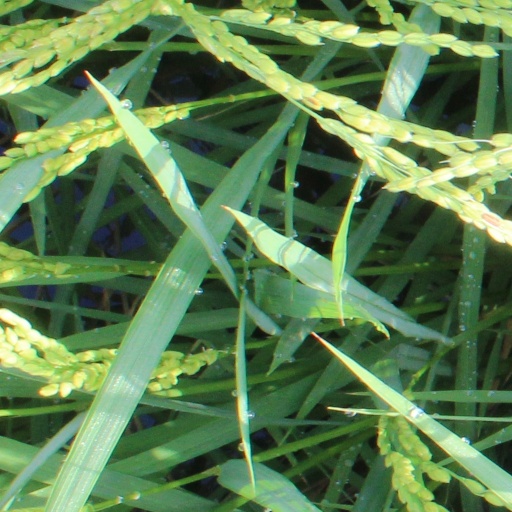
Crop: rice